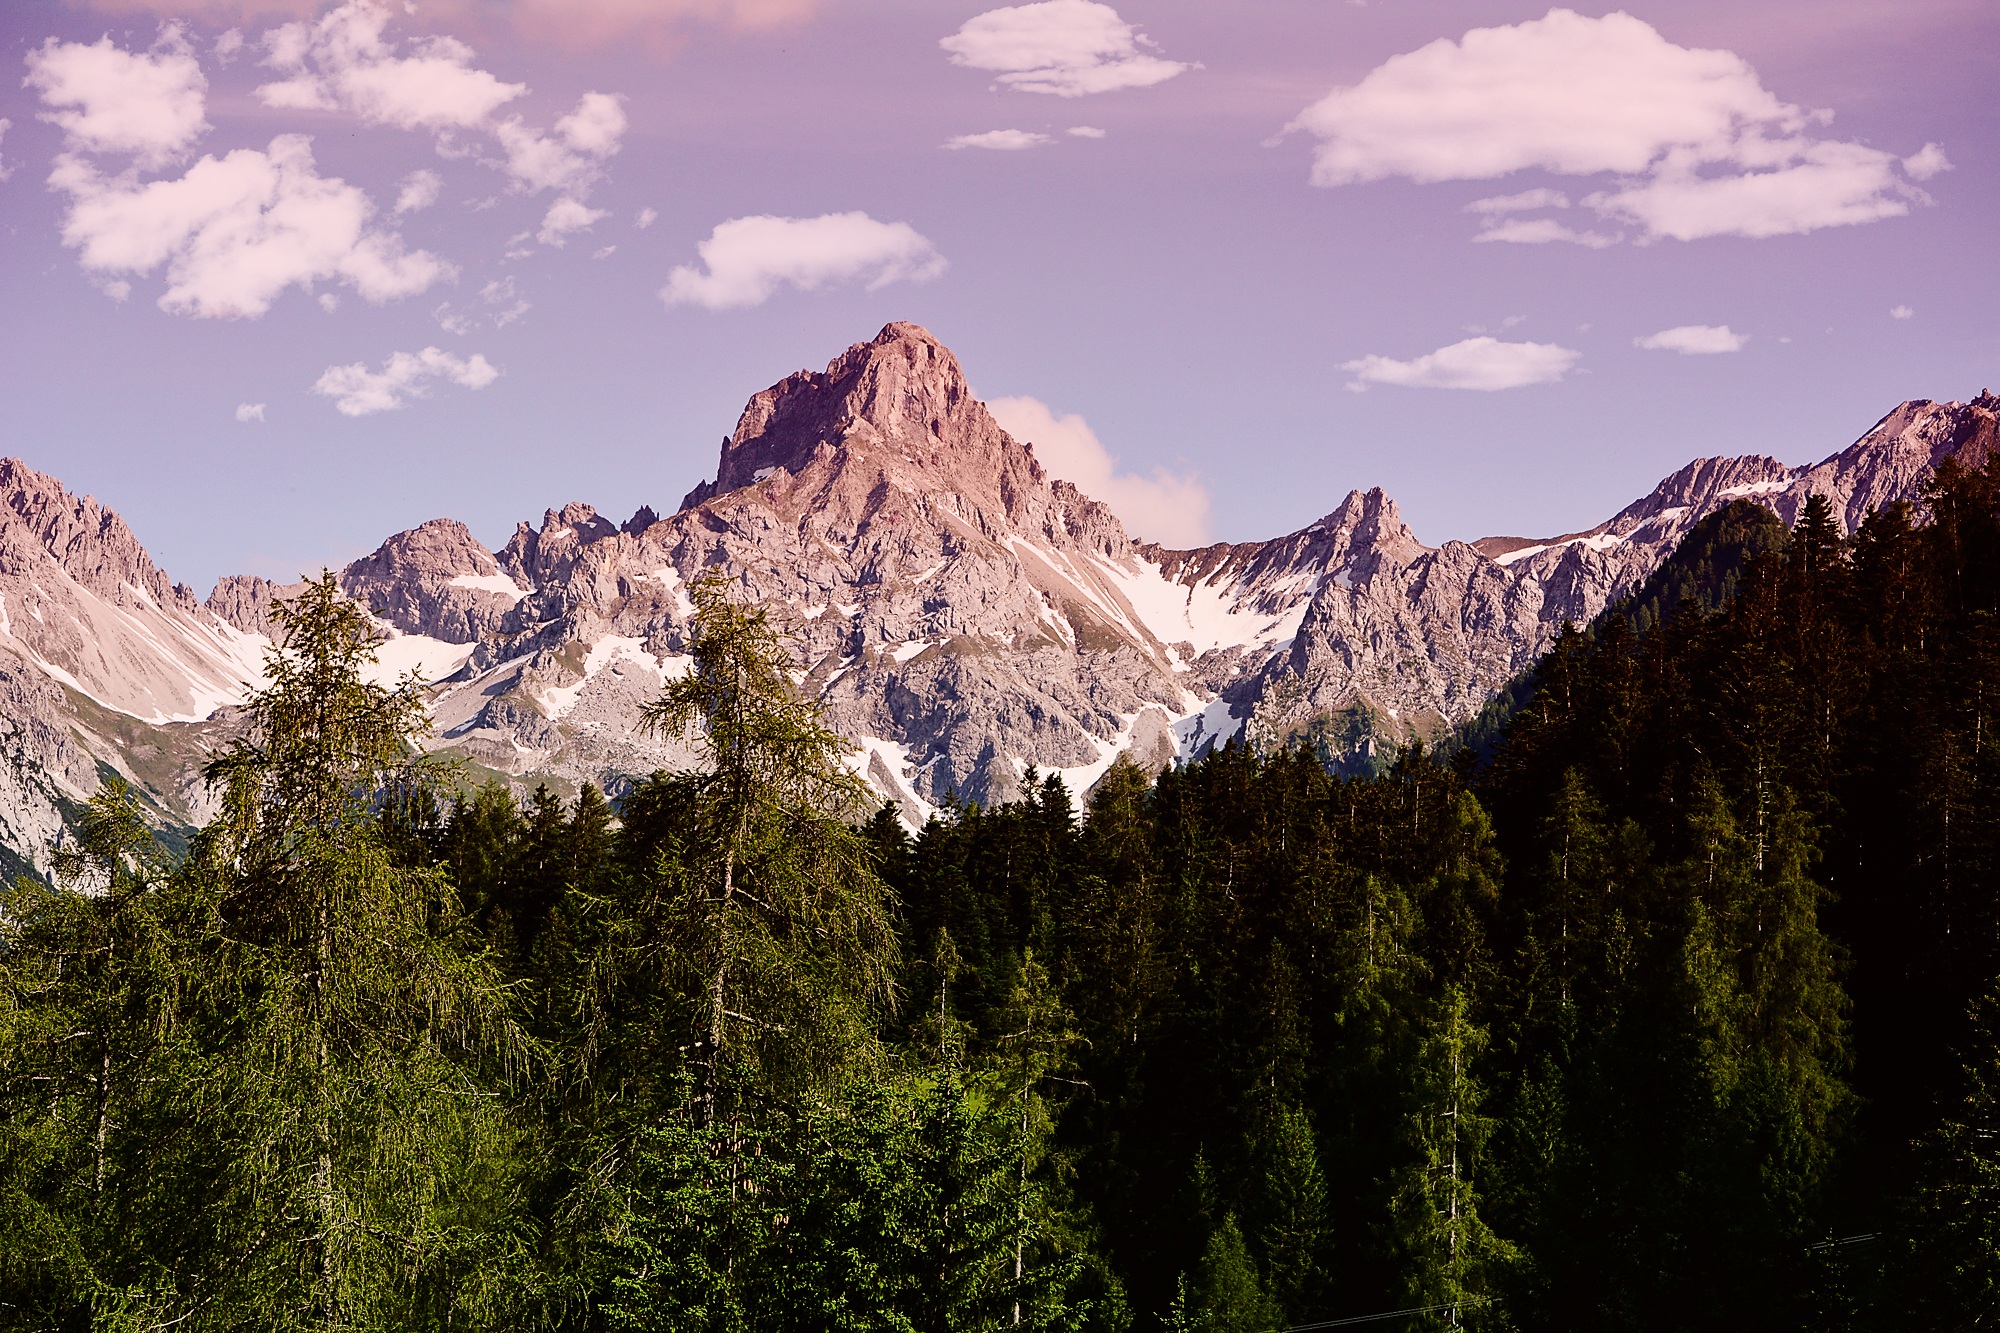
landscape, tree, nature, forest, wilderness, mountain, cloud, plant, sky, flower, view, valley, mountain range, national park, ridge, mountain peak, austria, trees, clouds, mountains, alps, plateau, vorarlberg, landform, mountain pass, zimba, geographical feature, mountainous landforms